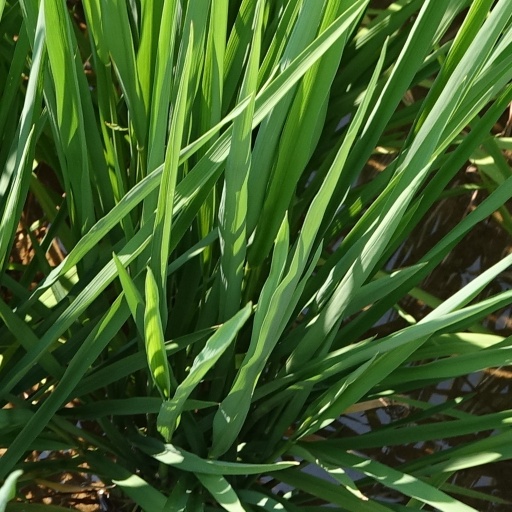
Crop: rice